Christine Luscombe

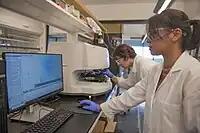
with Dr. Samantha Phan

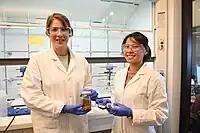
with Dr. Samantha Phan

After her PhD, Luscombe was awarded a junior research fellowship at Trinity College, Cambridge. She simultaneously joined the group of Jean Fréchet at the University of California, Berkeley. After two years in California, Luscombe was made an assistant professor at the University of Washington. In her early career she was awarded an National Science Foundation CAREER Award, a DARPA Young Faculty Award and a Sloan Research Fellowship. She was made an associate professor in 2011 and the Robert J. Cambell Development Professor in 2017. Her research considers the synthesis of conjugated small molecules and polymers for photovoltaics. She is particularly interested in the identification of structure-property relationships and achieving a better understanding of how microstructure impacts optoelectronic properties. She has particularly focused on the rational design of high mobility polymers. She has contributed to International Union of Pure and Applied Chemistry (IUPAC) initiatives on polymer terminology and polymer education.